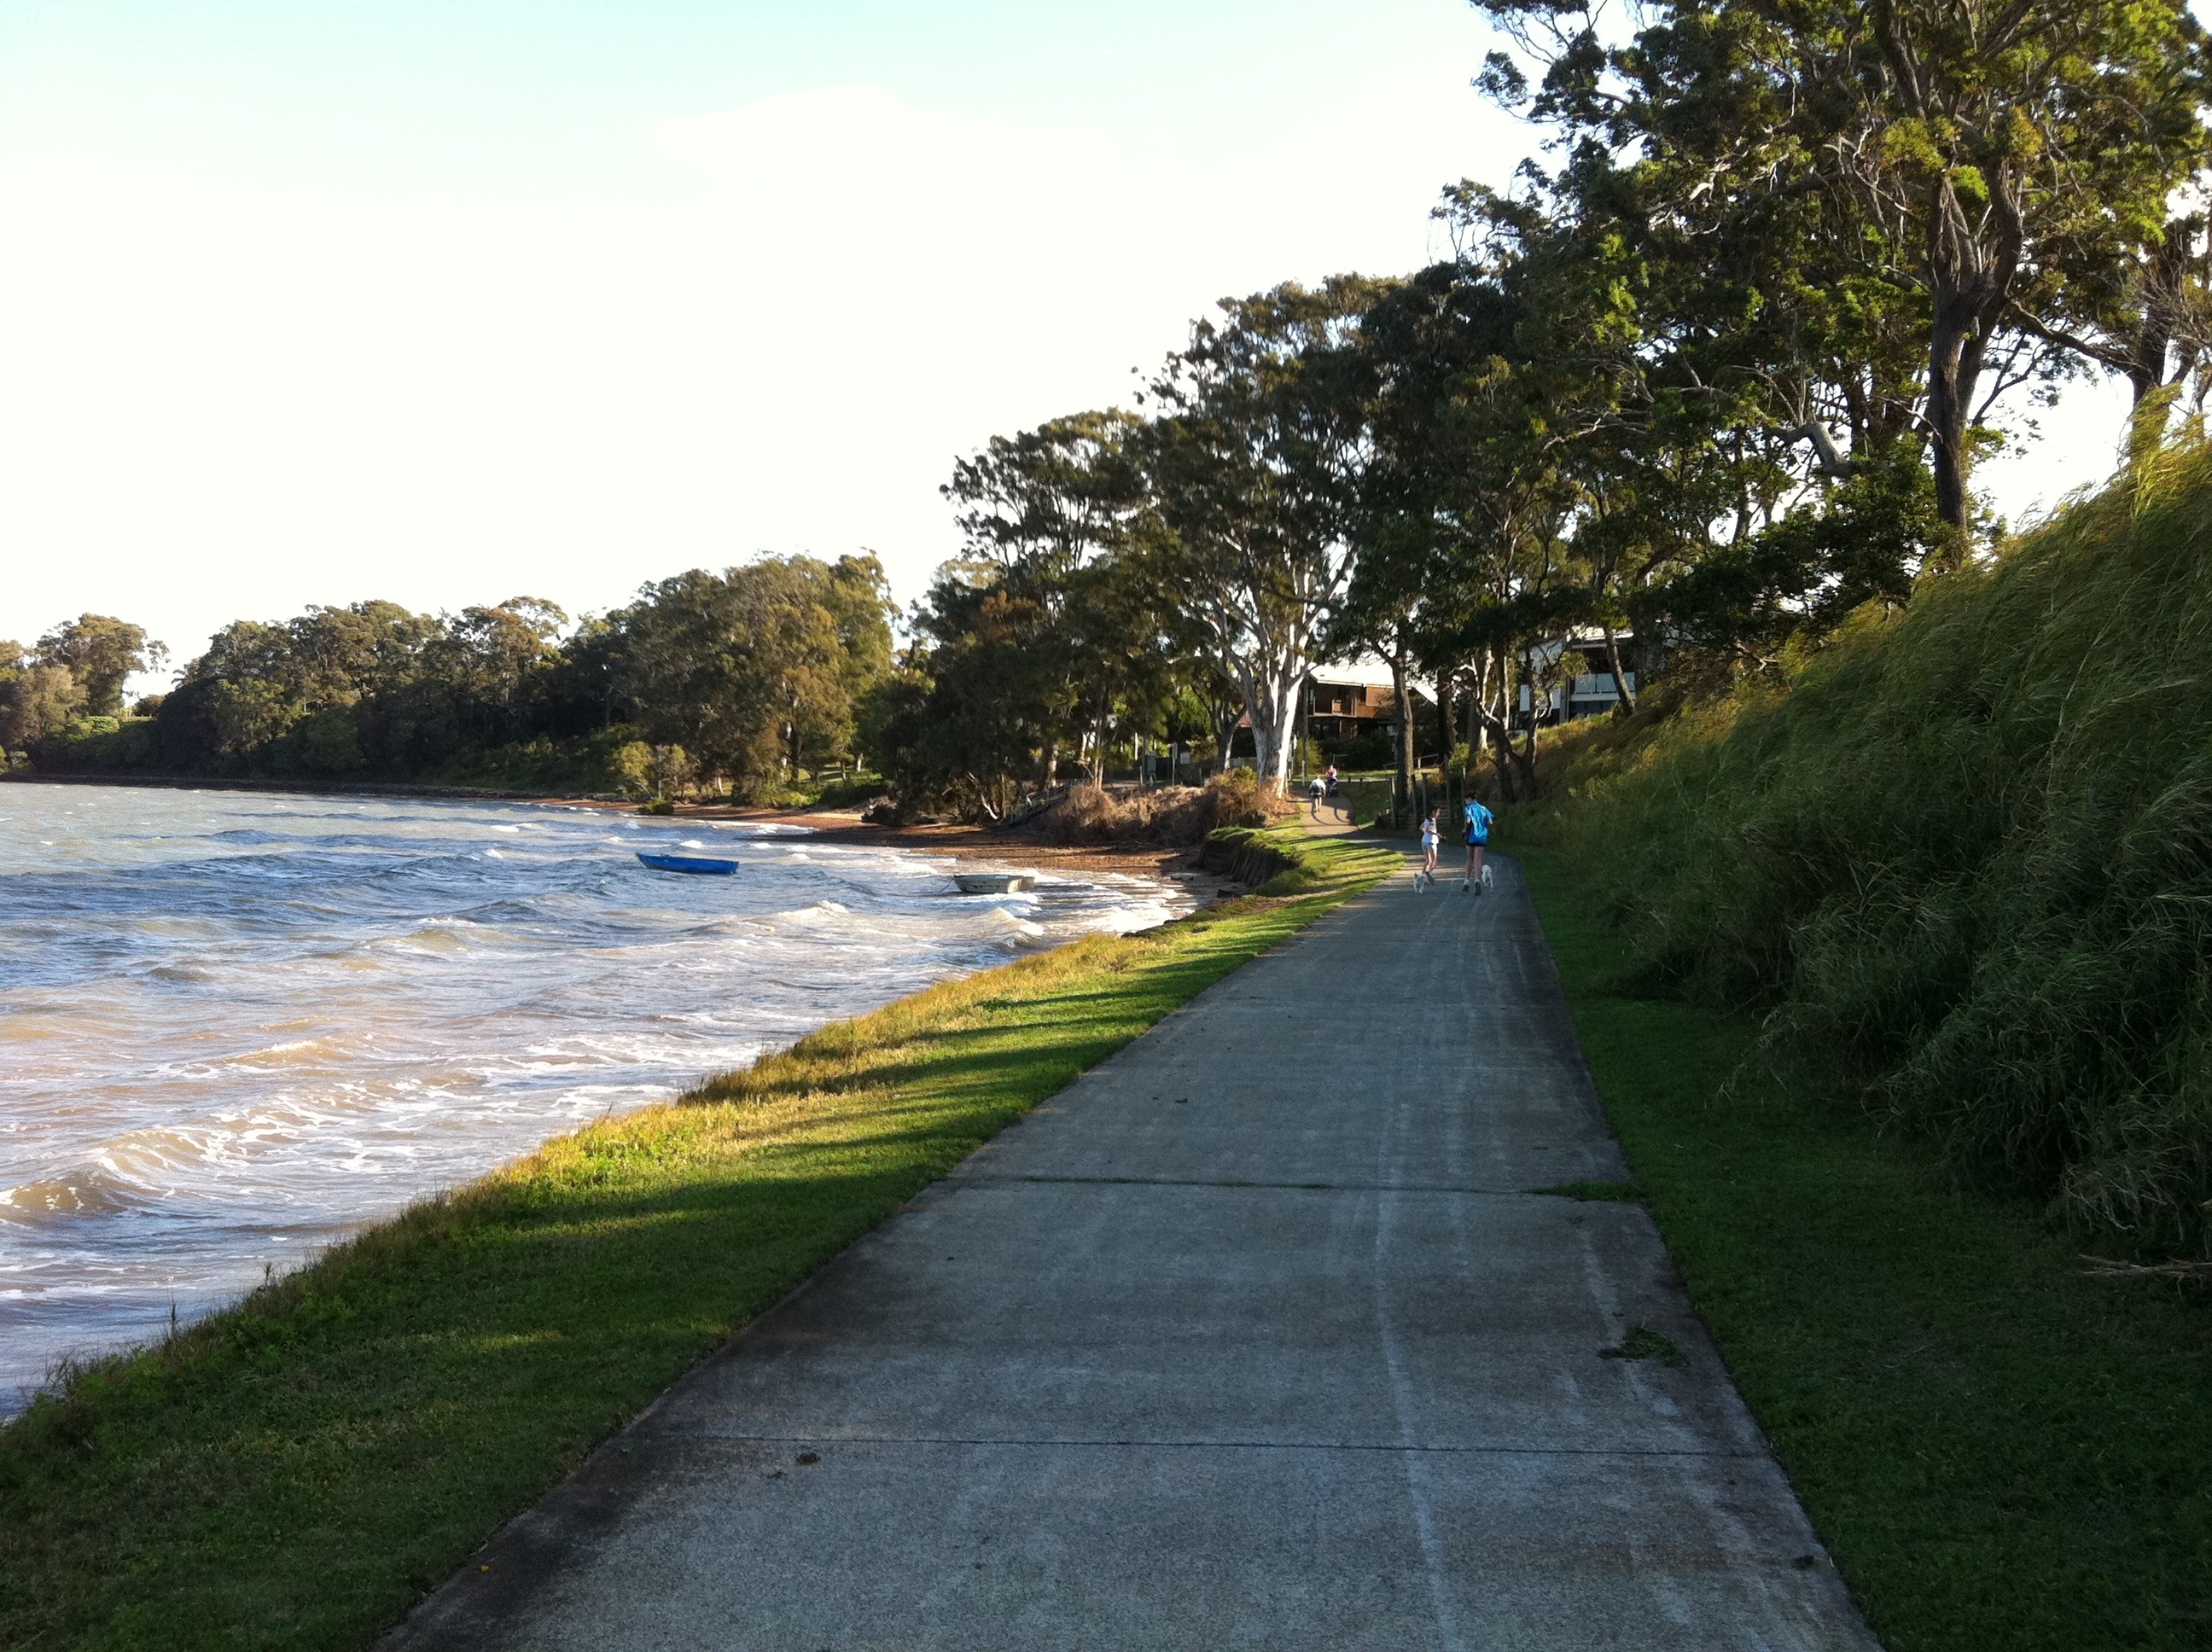
beach, sea, coast, tree, water, path, pathway, grass, outdoor, ocean, plant, sky, road, sidewalk, shore, lake, river, stone, asphalt, pavement, walkway, walk, bay, body of water, surface, outdoors, bank, cement, paving, way, cobble, footpath, pave